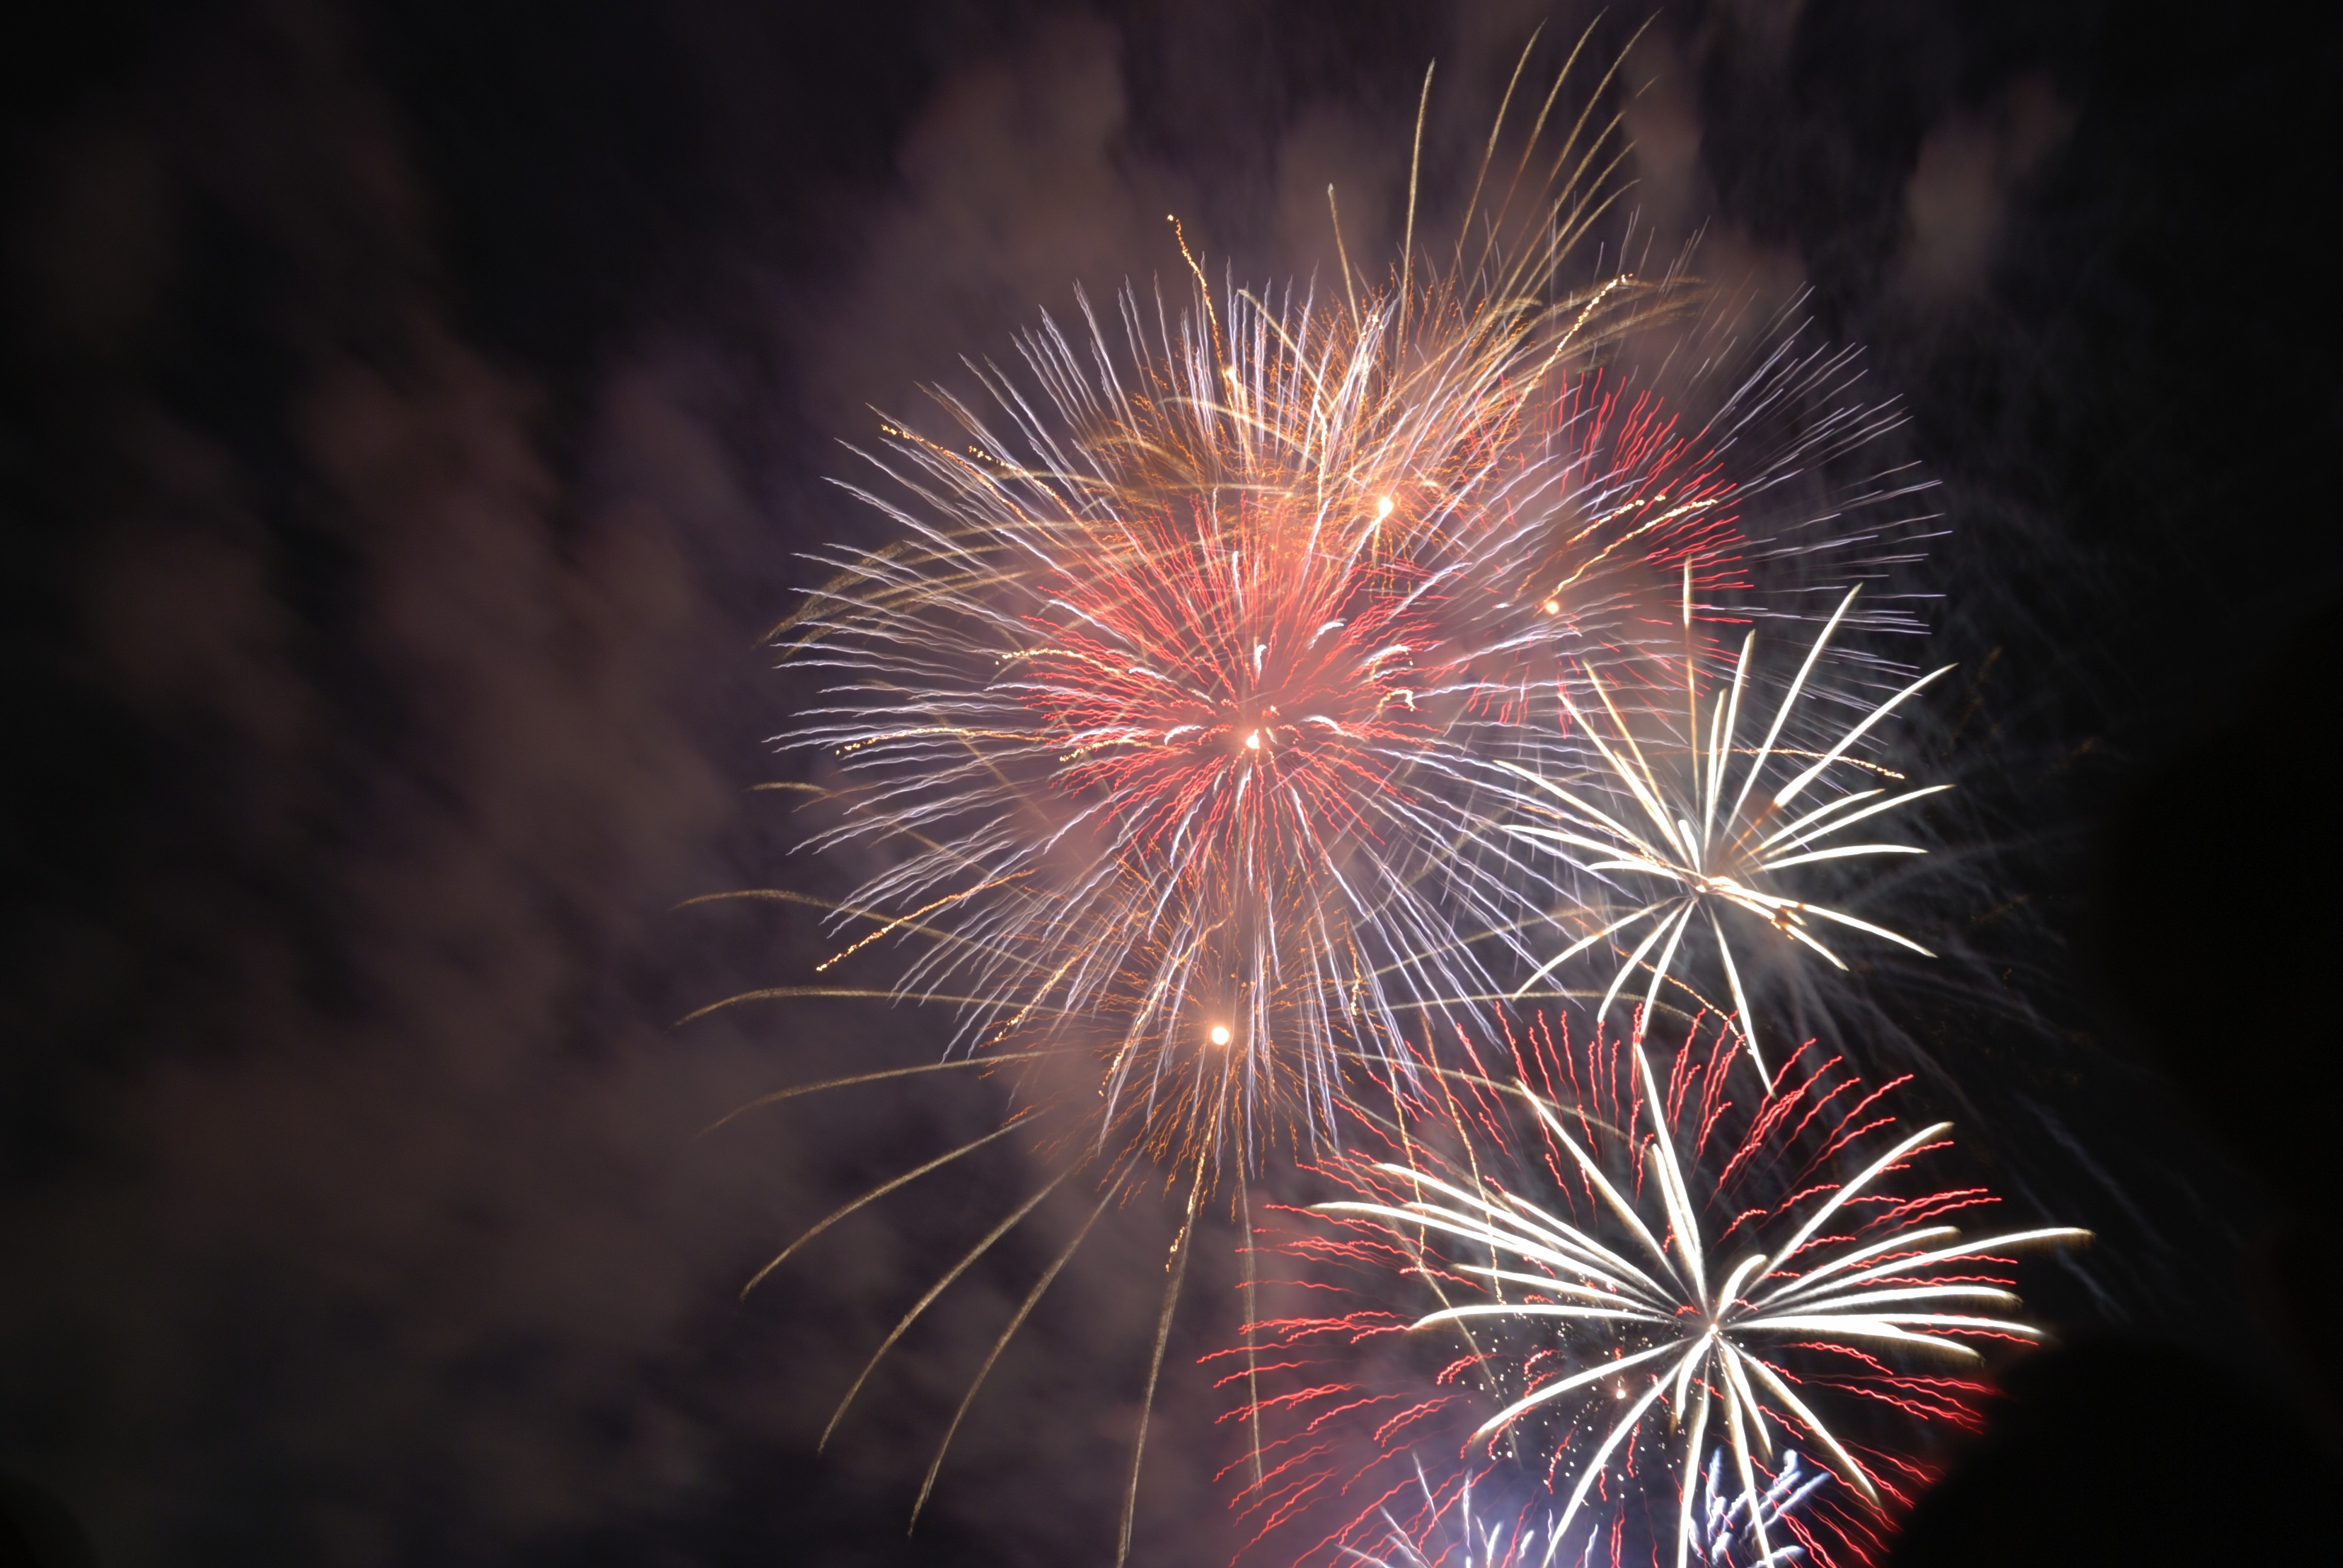
light, white, city, recreation, green, red, color, colorful, new year, fireworks, 2013, year, beautiful, event, colored, greeting, vietnam, new year's eve, new year's day, outdoor recreation, lunar new year, traditional eve